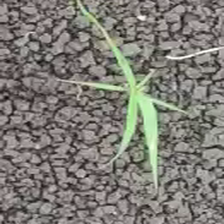
Weed species: Digitaria_SP_(Digitaria Sanguinalis )